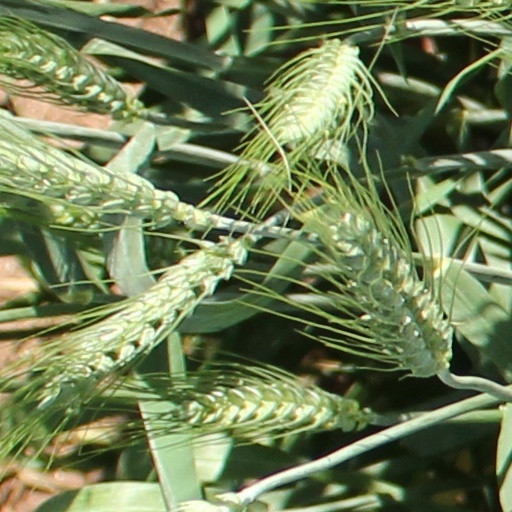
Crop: wheat